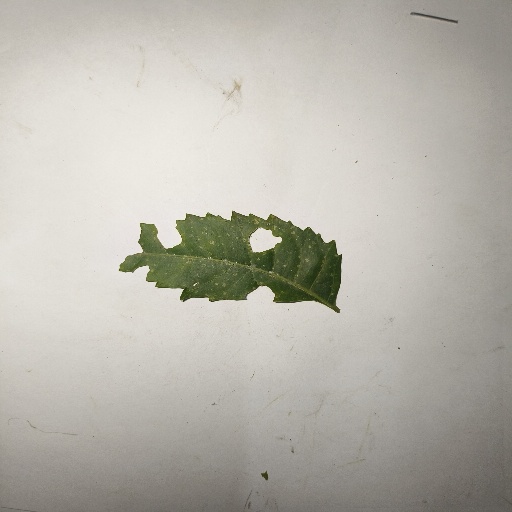
Species: Neem
Leaf condition: Shot Hole Leaf